Tavole Palatine

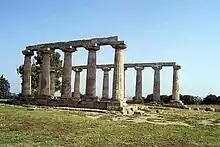
Remains of the central peripteros and of the stylobate

The temple was composed of a central naos, preceded by a pronaos and with an adyton at the rear. Fifteen columns with twenty flutes and Doric capitals survive. Of these fifteen columns, ten are on the north side and five on the southern side. Originally there were thirty-two columns, since the temple had a peristasis of twelve columns on each long side and six on each short side. The stylobate was long and wide, the naos . The temple has decayed significantly because it was built with local limestone (so-called "mazzarro"). In the fifth century BC, the temple had a tiled roof with multi-coloured decoration in the Ionic tradition, with leonine protomes and gargoyles.